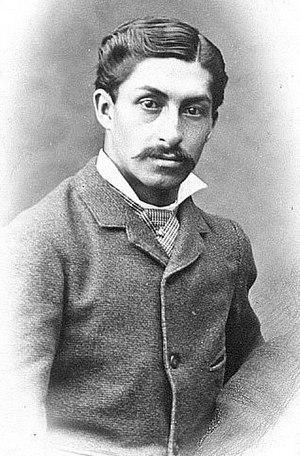
Daniel Alcides Carrión est un scientifique péruvien, étudiant en médecine à l'Université nationale principale de San Marcos, célèbre pour s'être fait inoculer volontairement le 27 août 1885 le contenu d'une verrue provenant d'une patiente affectée par la verruga du Pérou. Vingt-et-un jours après cette inoculation, Carrión a constaté l'apparition des symptômes de la fièvre de l'Oroya. Il a effectué lui-même le suivi clinique de l'affection jusqu'au 26 septembre, date à partir de laquelle il en fut incapable au vu de l'aggravation des symptômes. Carrión est mort de la fièvre d'Oroya le 5 octobre 1885, apportant par son expérience la preuve que la verruga du Pérou et la fièvre de l'Oroya sont dues à une seule et même cause. La fièvre d'Oroya et la verruga du Pérou sont aujourd'hui nommées en son honneur « maladie de Carrión », le 5 octobre est commémoré comme « journée de la Médecine péruvienne », tandis que Carrión est reconnu comme « martyr de la médecine péruvienne ». Une province de la région de Pasco a été baptisée province de Daniel Alcides Carrión en sa mémoire. Alberto Barton a découvert en 1905 l'agent pathogène de la maladie de Carrión, la bactérie Bartonella bacilliformis